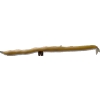
Label: bean_pod